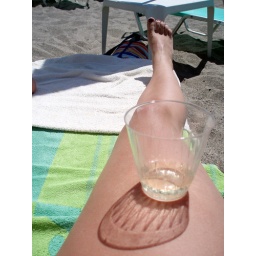
in a plastic glass that made pretty patterns at my thigh.